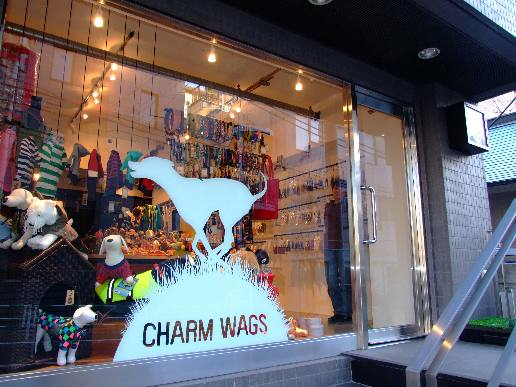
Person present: Yes